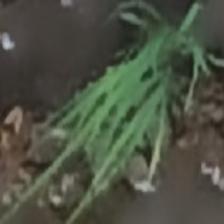
Label: single